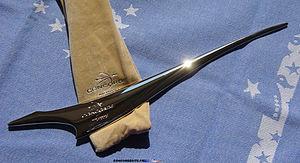
Ouvre lettres Concorde gravé "" Concorde Air France ""
Un coupe-papier, ou ouvre-lettres, est une lame destinée à couper, le long de son pli, une feuille de papier pliée.